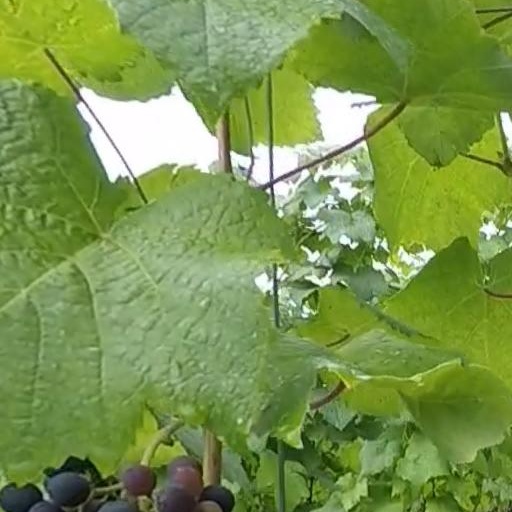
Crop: grape